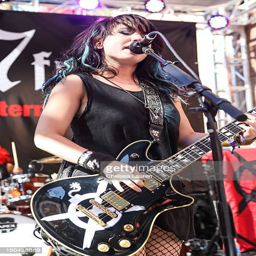
musician of hard rock artist performs on day of festival